The Beatles (TV series)

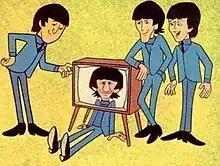
(left to right) John, Ringo, George, and Paul.

The Beatles, also referred to as "The Beatles" Cartoon, is an animated television series featuring representations of the popular English rock band of the same name. The series debuted on 25 September 1965, in the United States on ABC with new episodes airing until 21 October 1967. The series continued with reruns until September 7, 1969. A total of 39 episodes were produced. The series was shown on Saturdays at 10:30 AM EST until the third season in 1967, when it was moved to 12:00 PM EST. Reruns aired from 1968 to 1969 at 9:30 AM EST on Sundays. Each episode is named after a Beatles song, with a plot based on its lyrics, and it is also played in the episode. The series was rerun on MTV in 1986 and 1987 and on The Disney Channel beginning in 1989 on Fridays at 5 PM.